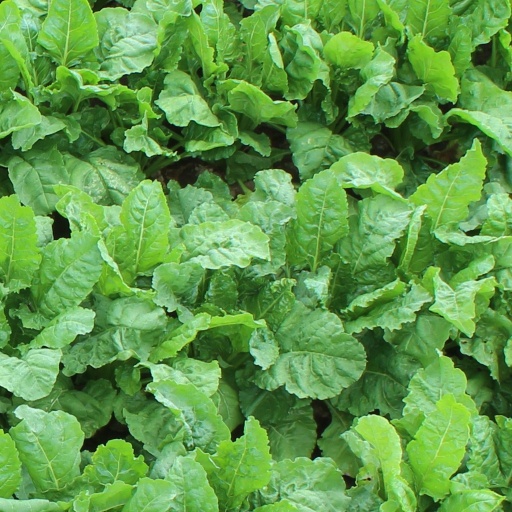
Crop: sugar beet